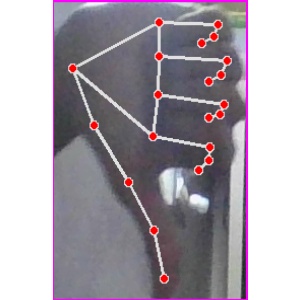
अक्षर: फ